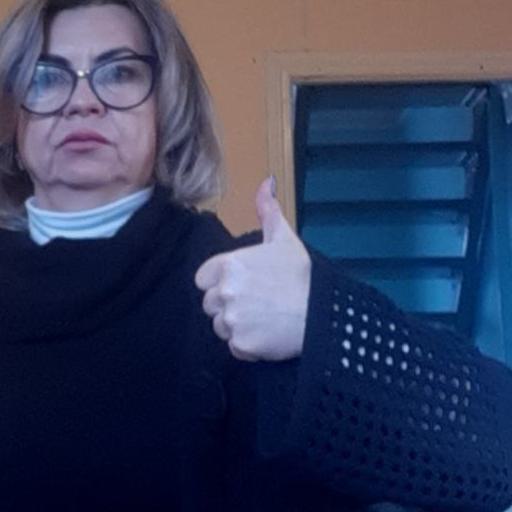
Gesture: like